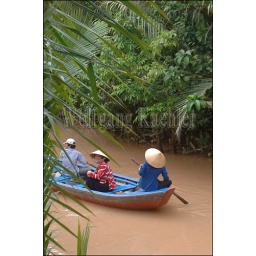
Vietnam, near saigon (Ho chi minh city), mekong river delta, women with cone hats (Non la) In boat